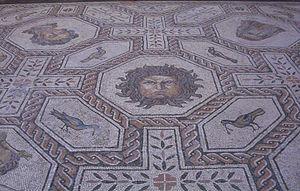
Méduse, appelée aussi la Gorgone, est dans la mythologie grecque l'une des trois Gorgones. Elle est la seule à être mortelle. Fille de Phorcys et Céto, et donc petite-fille de l'union de la Terre avec l'Océan, elle appartient au groupe des divinités primordiales, tout comme ses cousines, la Chimère et l'Hydre de Lerne, qui, elles aussi, avaient des traits associés à l'image du serpent et ont été détruites par des héros. Même si elle figure au fronton de plusieurs temples, elle ne faisait l'objet d'aucun culte.